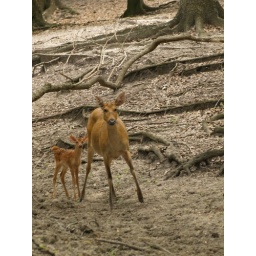
Alvin Texas bayou wildlife park animals and birds run or Roam freely in a natural habitat 2008 Zoo